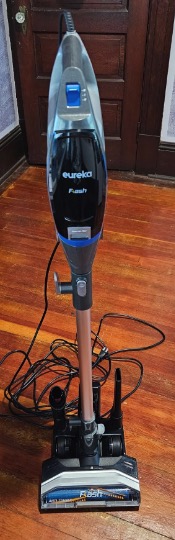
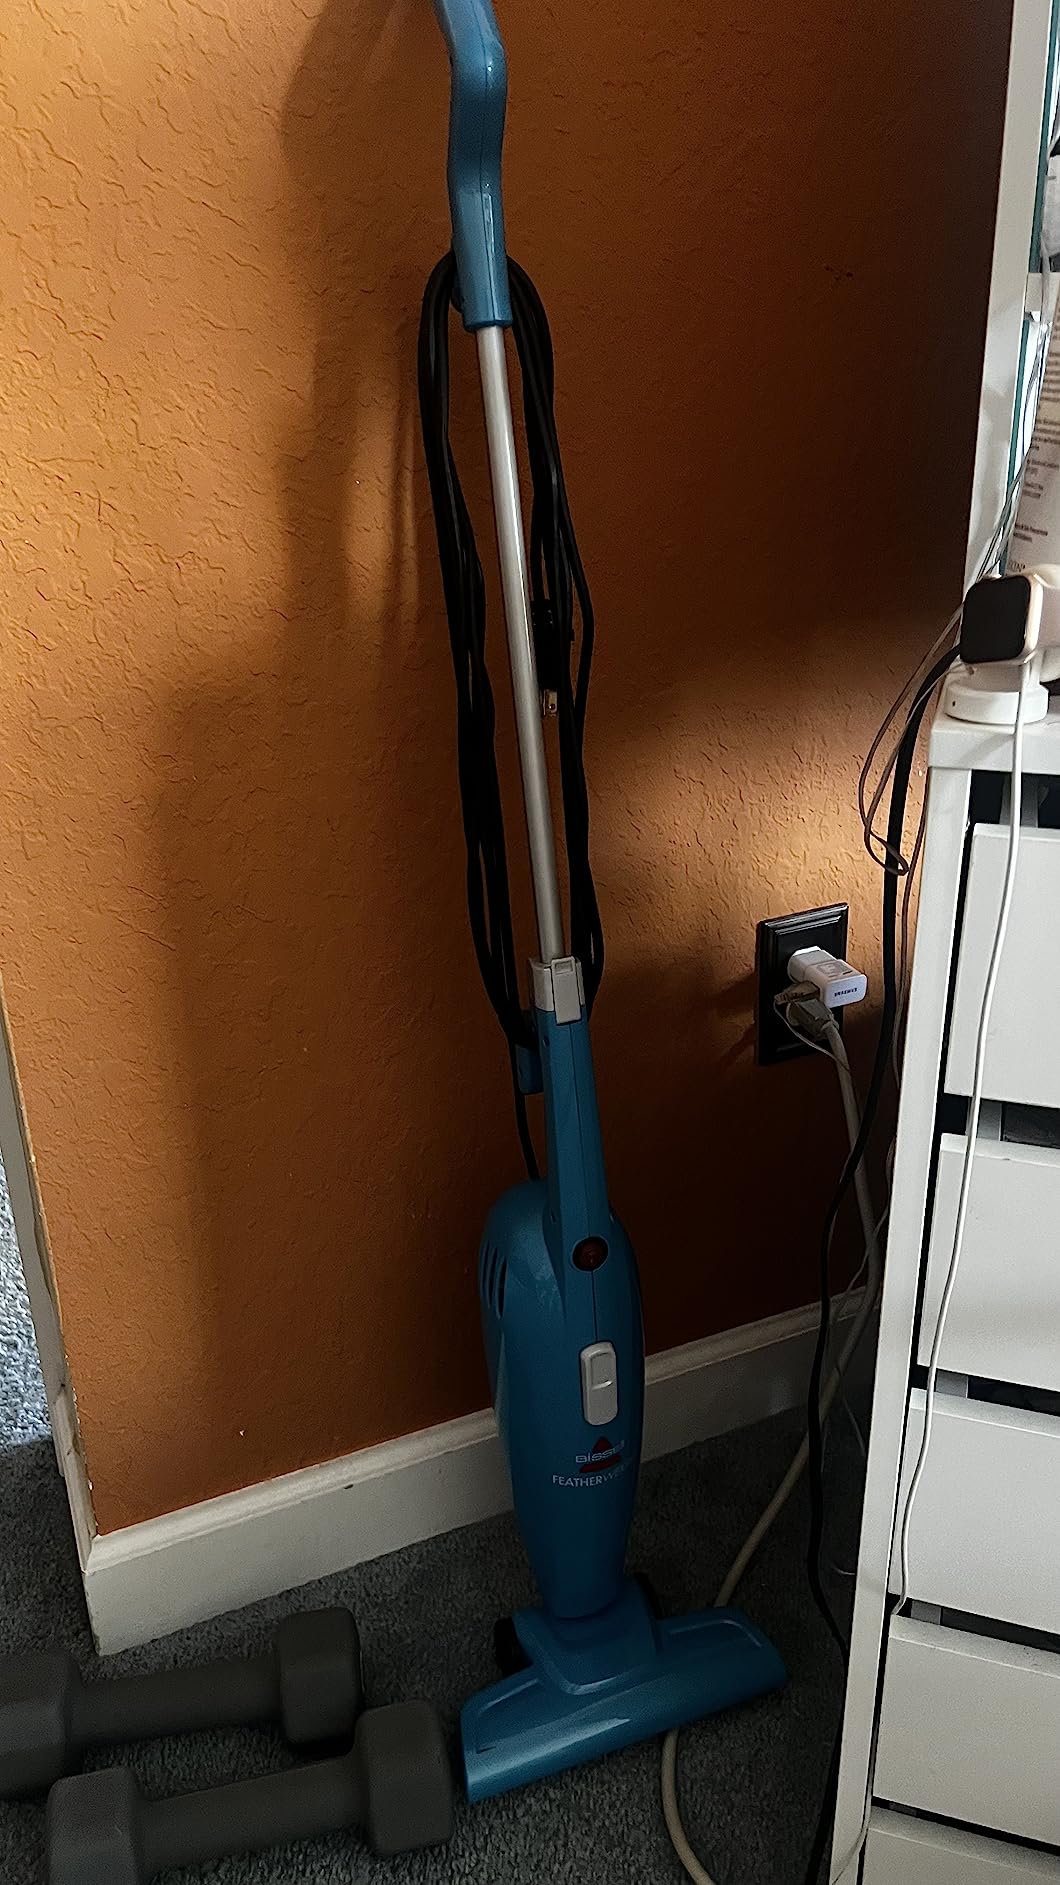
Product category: items_vacuum
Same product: no